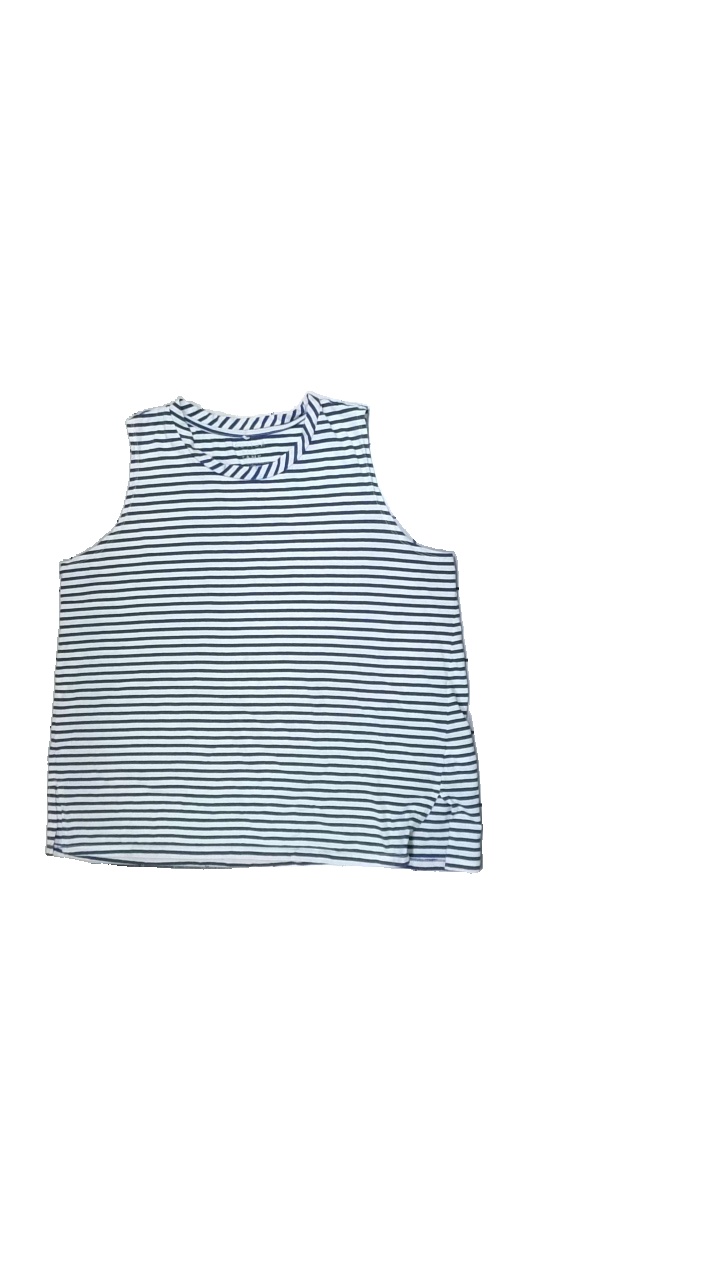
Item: Top (Ladies)
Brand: Cotton Rich Tank
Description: blue and white stripe topp
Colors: White, Blue
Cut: Regular, C-collar
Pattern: Striped
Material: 64% cotton 36% polyester
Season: All
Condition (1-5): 2
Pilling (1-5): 3
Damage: stains
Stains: Minor
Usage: Export
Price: <50